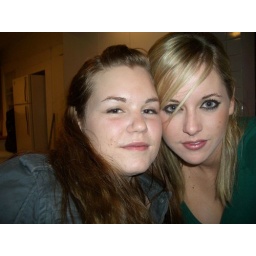
the hot girls in the house